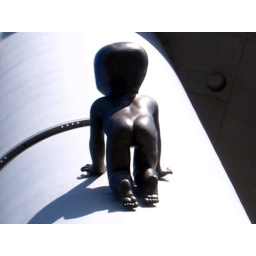
Babies crawling up the Zizkov TV tower in Prague. Cool addition to an odd building.